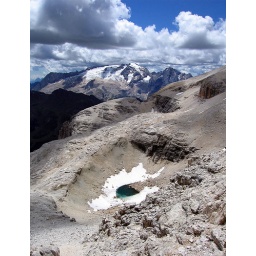
Half-frozen lake seen from the way up Lichtenfelser Steig, Dolomites, Italy.The mountain in the background is Marmolade.